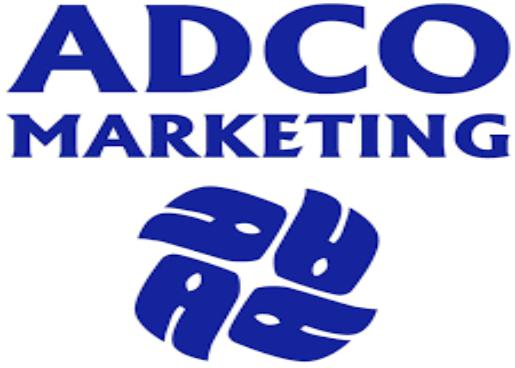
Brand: ADCO
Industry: Necessities